Flanders Fields Memorial Garden

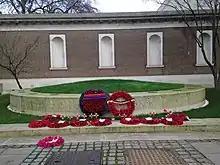
The Flanders Fields Memorial Garden at Wellington Barracks.

The Flanders Fields Memorial Garden is a monument dedicated to the participants of World War I situated alongside the Guards Chapel at Wellington Barracks in Central London, England.